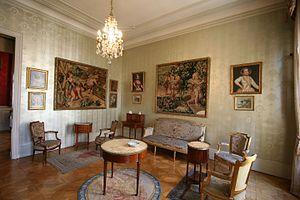
Le musée Grobet-Labadié est un musée marseillais abritant les collections ayant appartenu à une très riche famille marseillaise. Ce musée se situe dans l'hôtel particulier construit en 1873, face au palais Longchamp, sur les plans de l'architecte Gabriel Clauzel pour Alexandre Labadié qui était non seulement un riche industriel et négociant, mais fut également préfet des Bouches-du-Rhône, président du Conseil général et député.